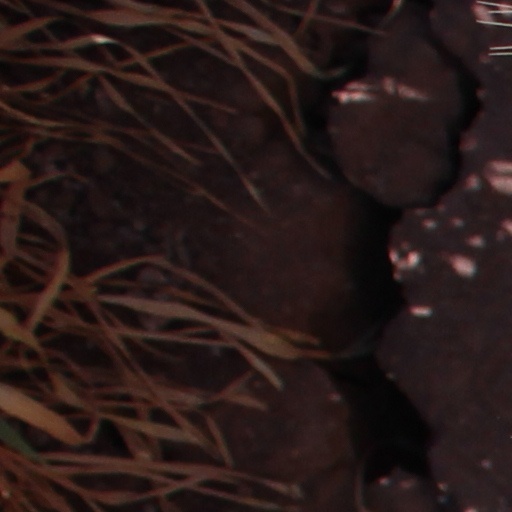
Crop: wheat